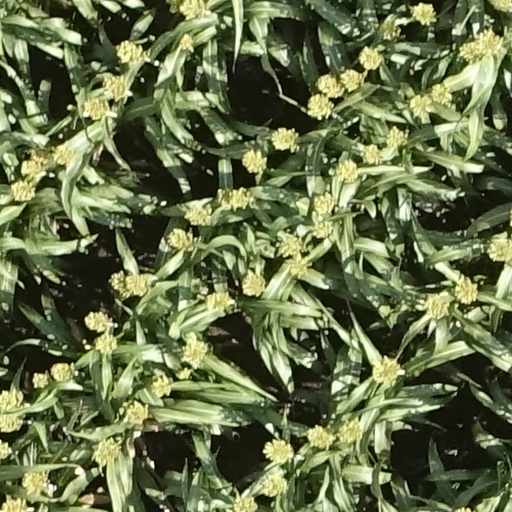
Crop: sorghum